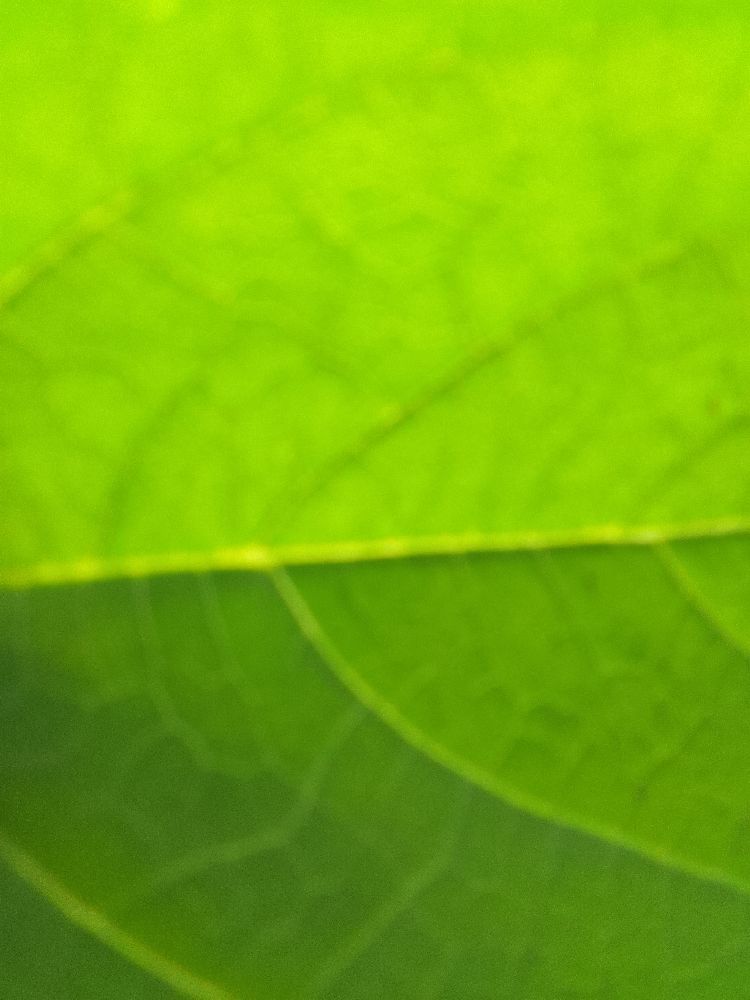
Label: healthy